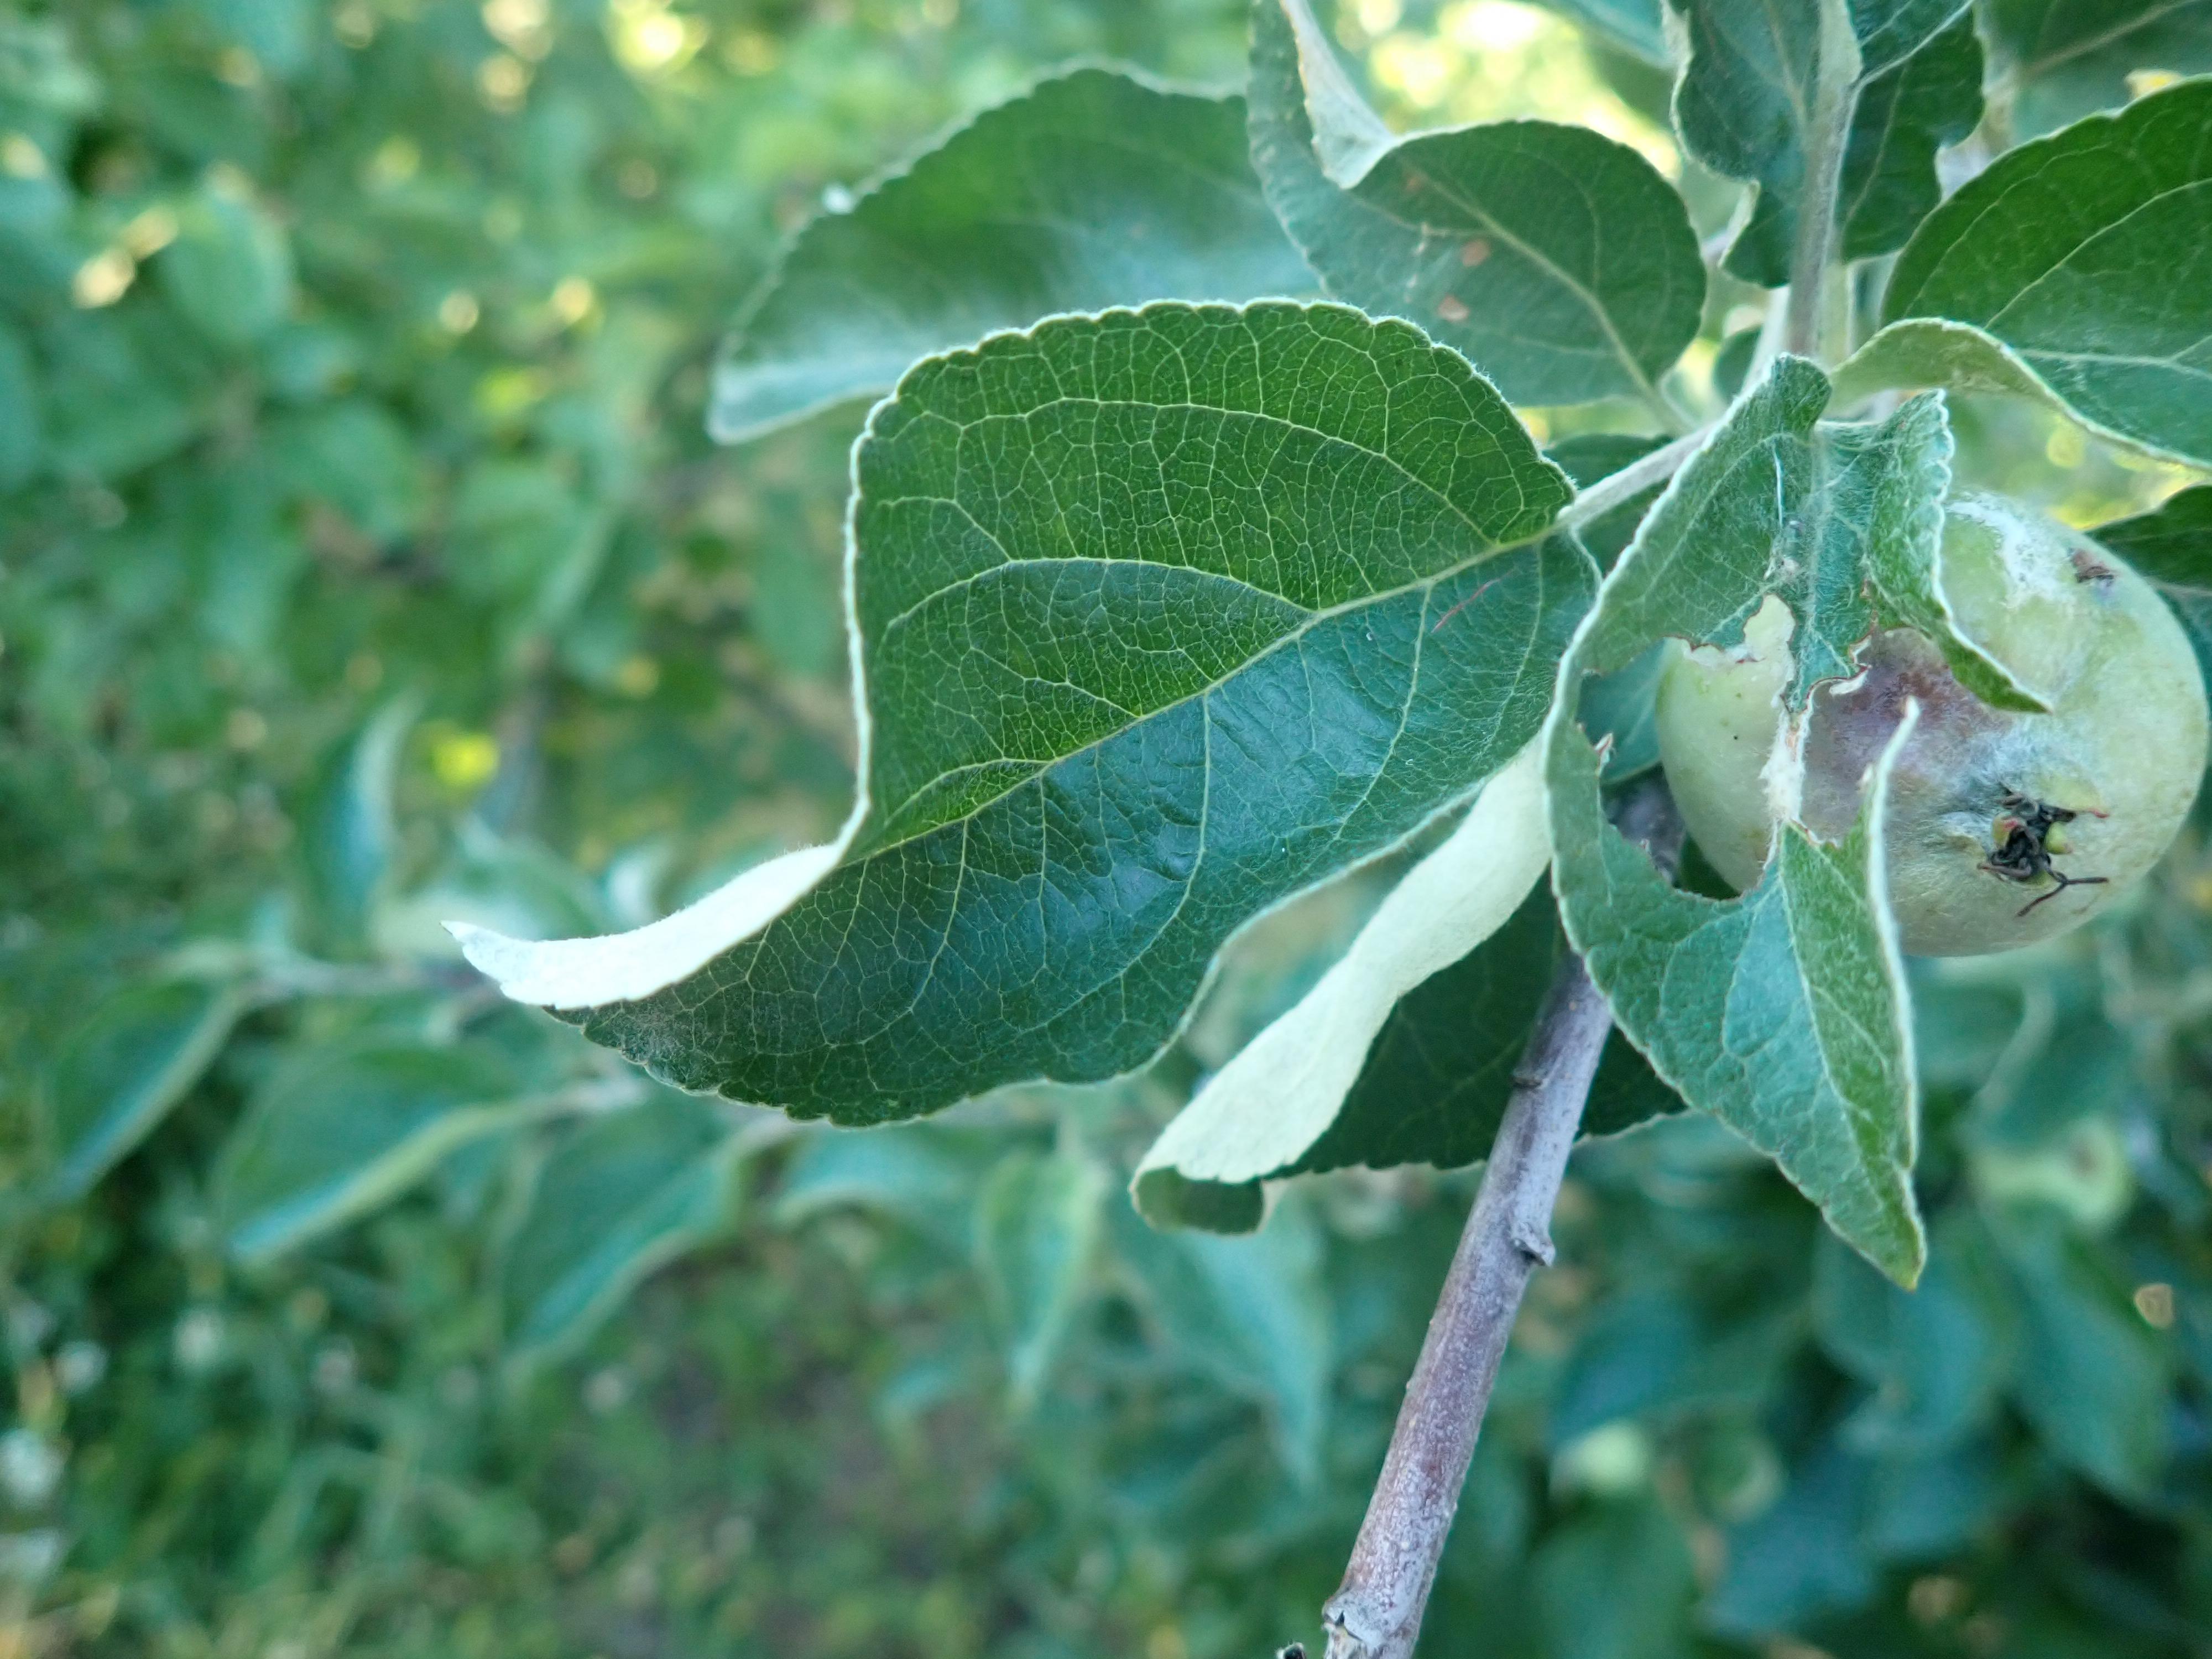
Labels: healthy